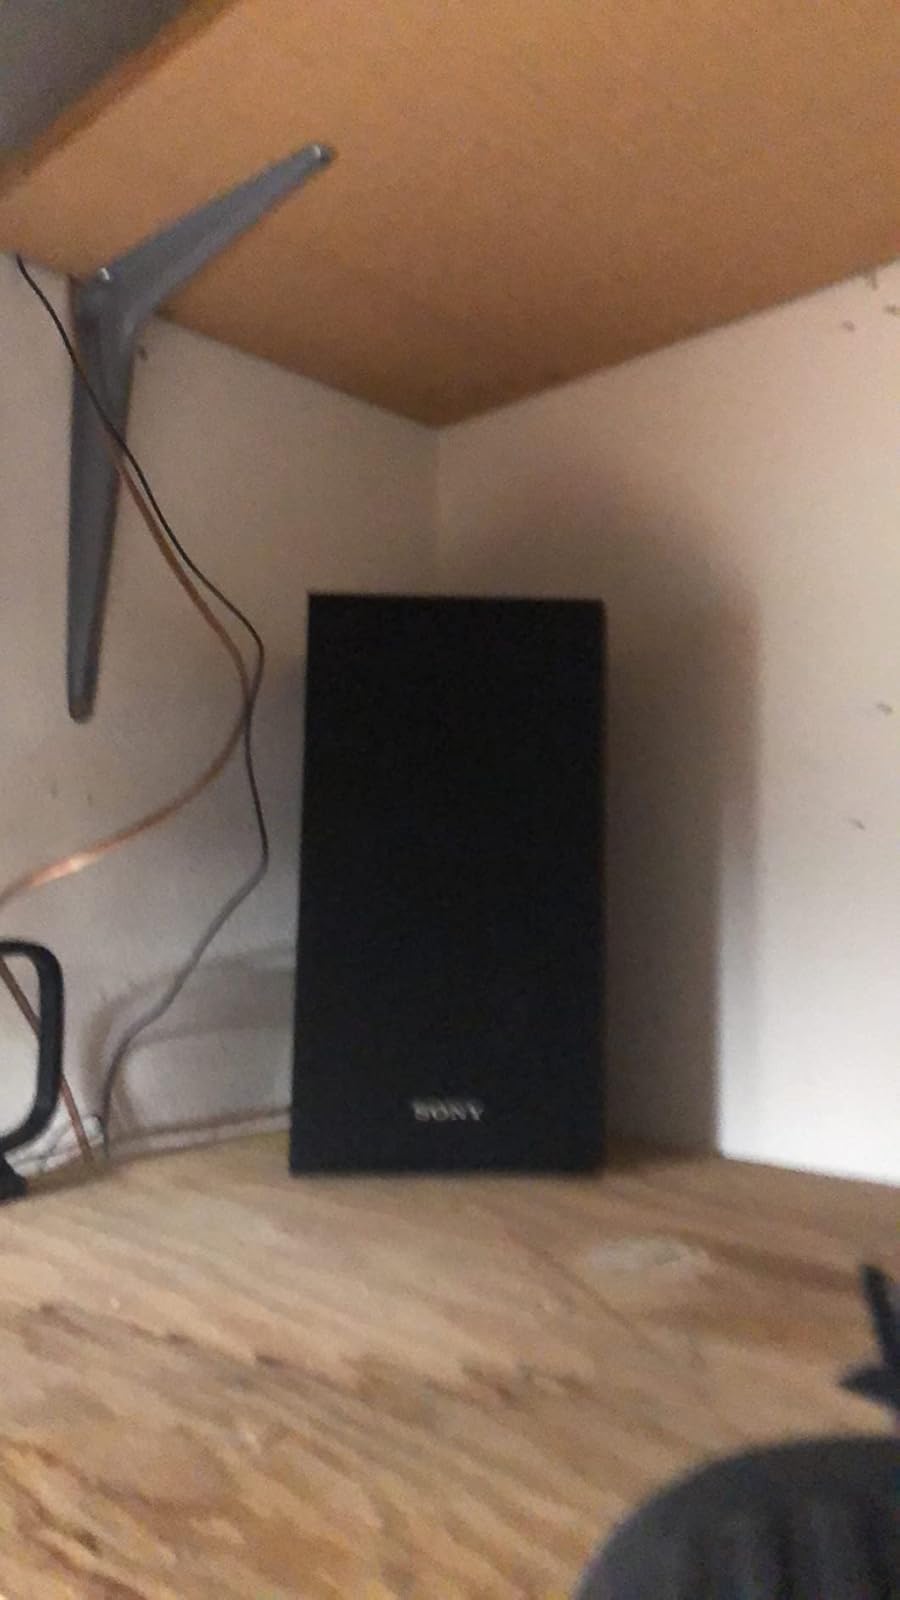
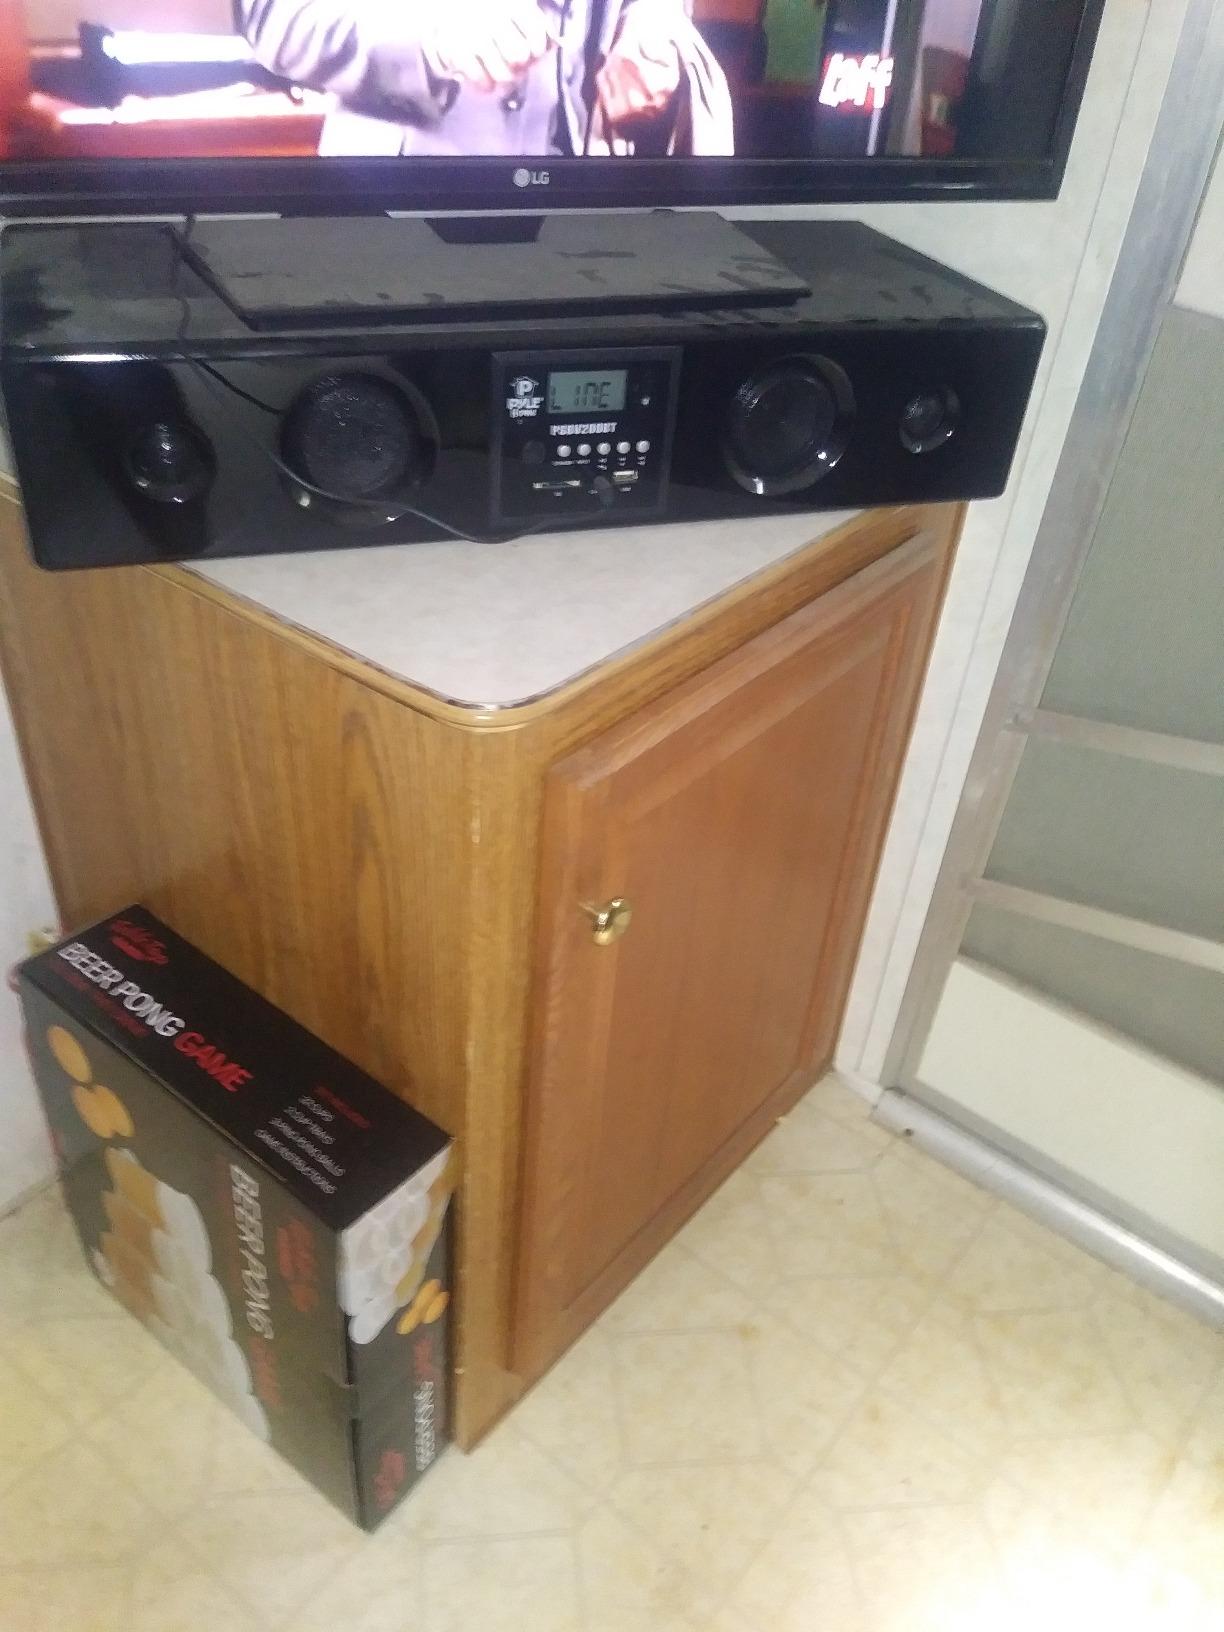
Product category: speaker
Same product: no